Arthur Purchas

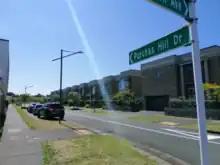
A photo looking down Purchas Hill Drive in Stonefields, Auckland.

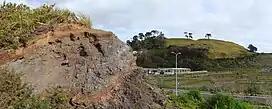
A remnant of the predominantly quarried Purchas Hill, looking over College Road, with Mount Wellington in the background.

"Purchas Hill" in Stonefields, Auckland was named after Purchas in gratitude for his work on the Auckland volcanic field by von Hochstetter. Purchas Hill Drive is located where Purchas Hill stood before it was quarried.